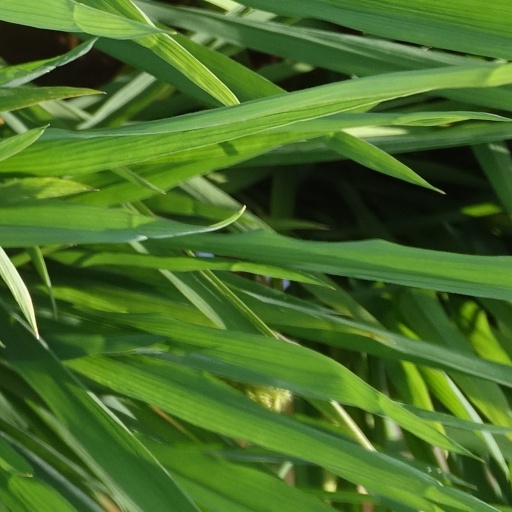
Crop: rice